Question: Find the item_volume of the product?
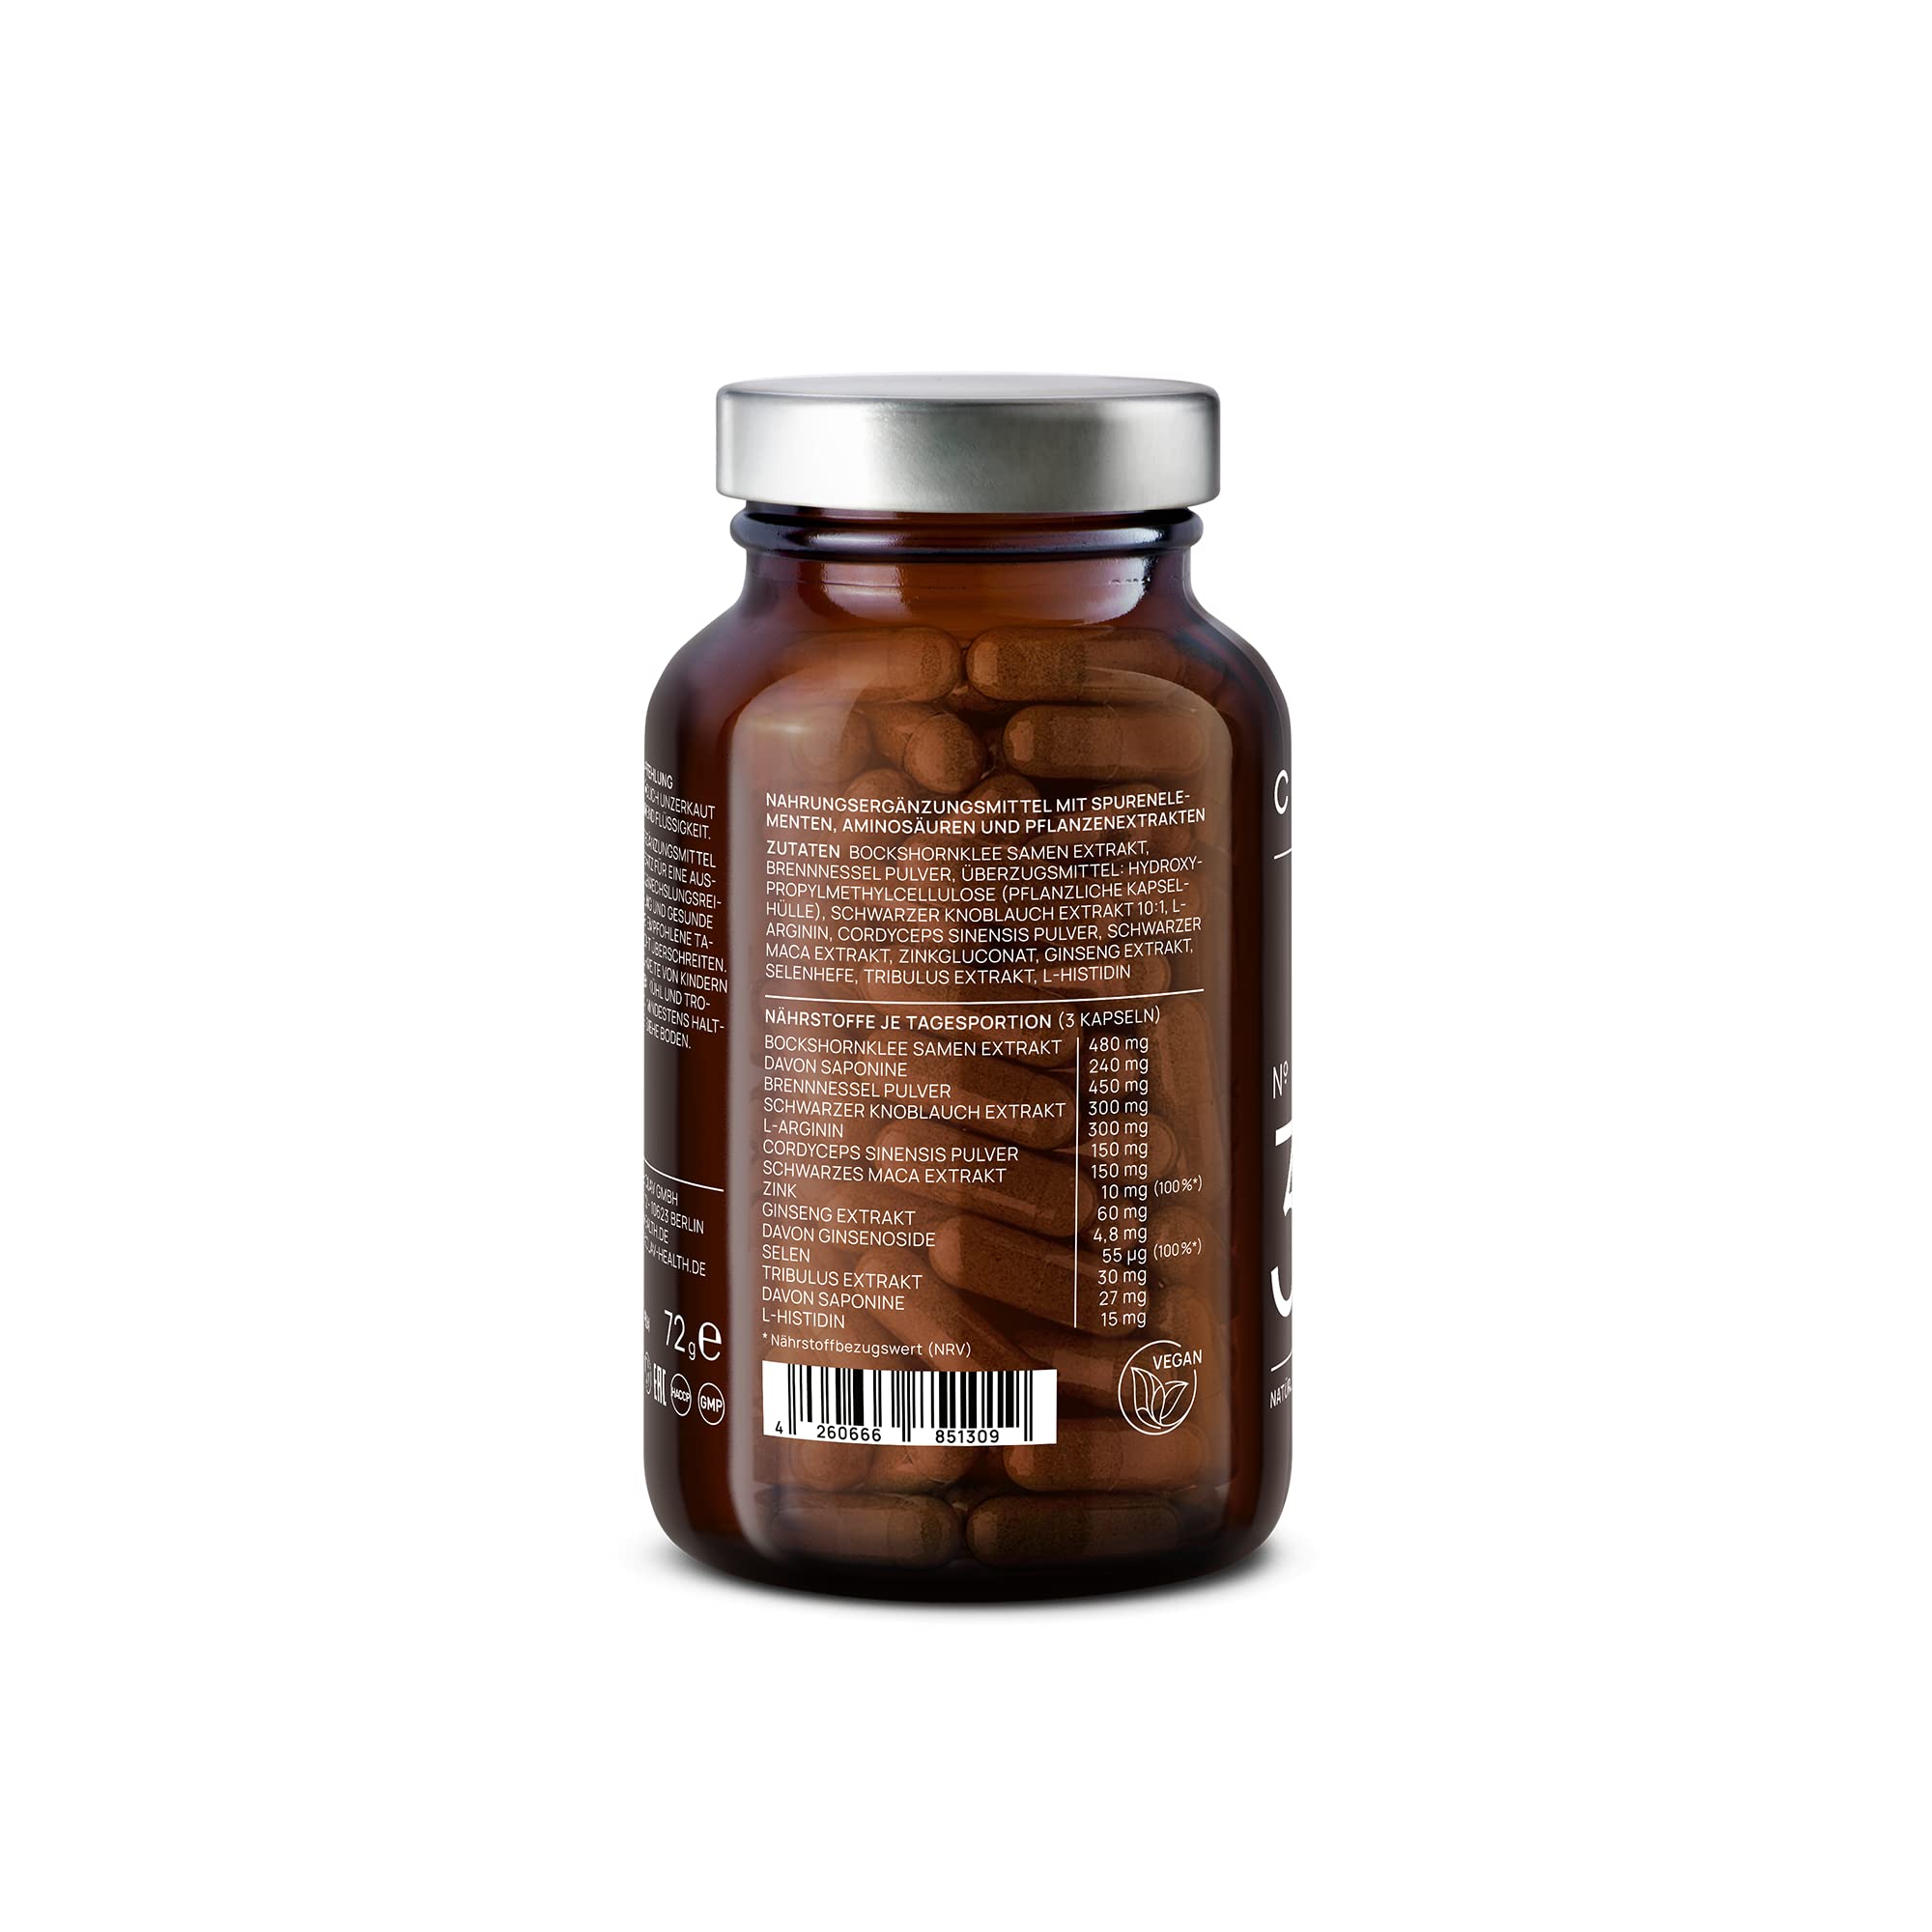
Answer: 1.0 litre